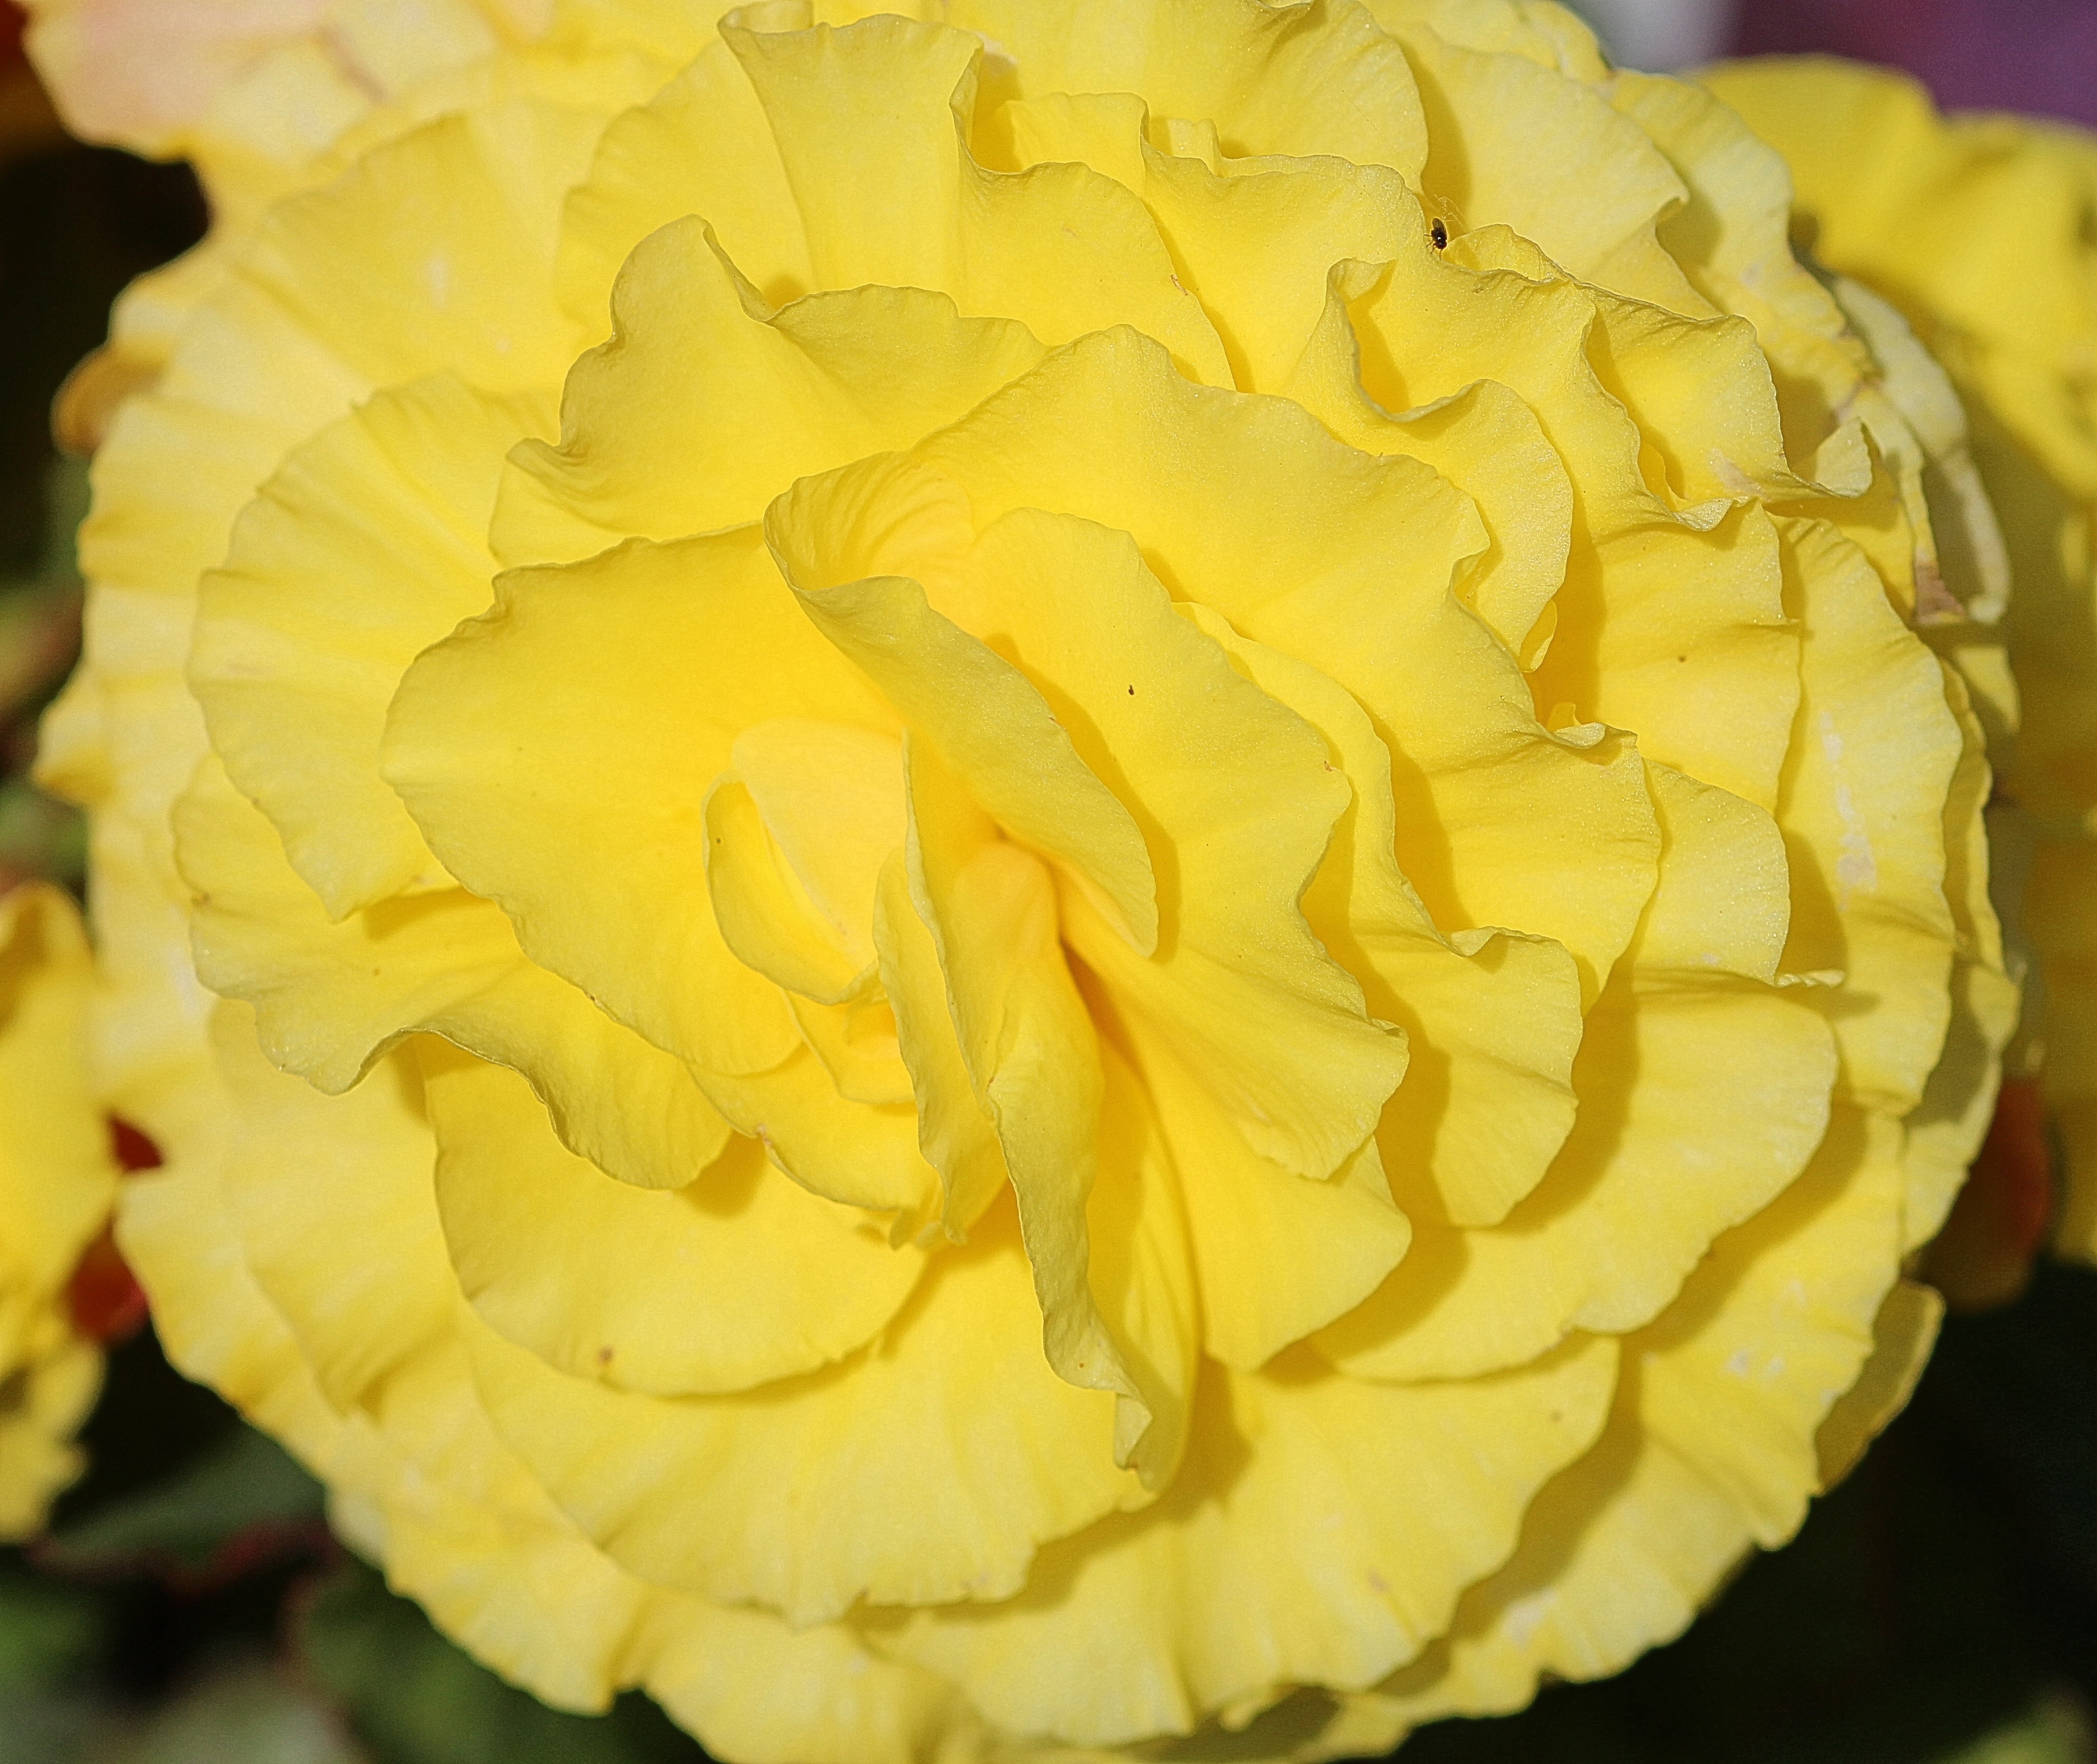
blossom, plant, flower, petal, bloom, rose, food, produce, color, yellow, flowers, bright, begonias, begonia, macro photography, ornamental plant, flowering plant, balcony plant, garden roses, rose family, buttercream, bedding plant, land plant